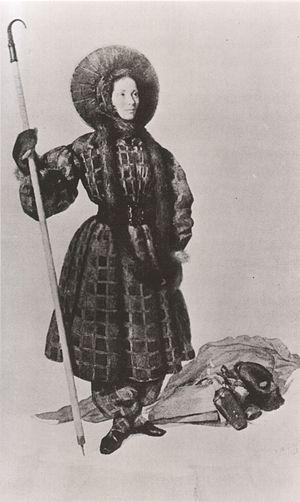
Henriette d'Angeville, née le 10 mars 1794 à Semur-en-Auxois et morte le 13 janvier 1871 à Lausanne, plus connue sous le nom de « Mademoiselle d'Angeville, la fiancée du mont Blanc », est une alpiniste franco-suisse. Elle est la deuxième femme à gravir le mont Blanc. Vers la fin de sa vie, elle s'intéresse à la spéléologie et fonde un musée de minéralogie à Lausanne.